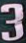
Number: 3